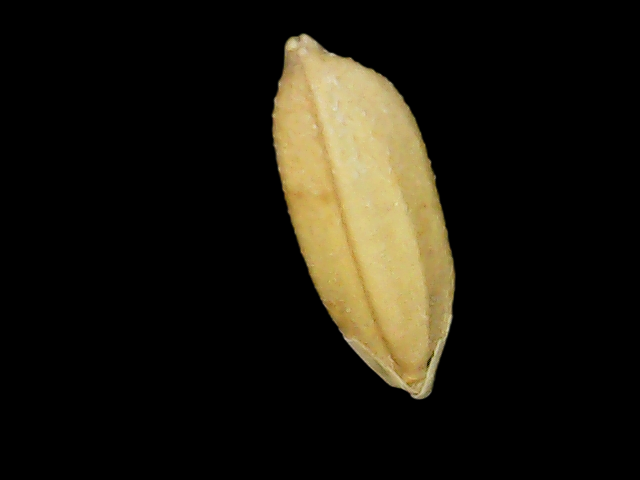
Rice variety: Binadhan10